Hungary

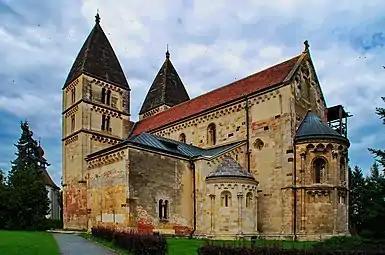
Romanesque Ják Abbey, built between 1220 and 1256

Hungary's total energy supply is dominated by fossil fuels, with natural gas occupying the largest share, followed by oil and coal. In June 2020, Hungary passed a law binding itself to a target of net-zero emissions by 2050. As part of a broader restructuring of the nation's energy and climate policies, Hungary also extended its National Energy Strategy 2030 to look even further, adding an outlook until 2040 that prioritises carbon-neutral and cost-effective energy while focusing on reinforcing energy security and energy independence. Key forces in the country's 2050 target include renewables, nuclear electricity, and electrification of end-use sectors. Significant investments in the power sector are expected, including for the construction of two new nuclear energy generating units. Renewable energy capacity has increased significantly, but in recent years growth in the renewables sector has stagnated. What is more, certain policies that limit development of wind power are expected to negatively impact the renewables sector.